Oskar Gröning

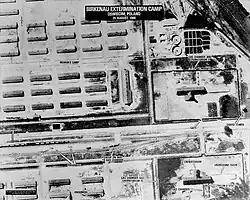
An aerial photo of Auschwitz concentration camp shows a recently arrived transport on the rail spur that terminated in the camp, which was built in May 1944. The selection process has been completed and those selected to be gassed are being led to Crematorium II, as shown by the open gate into the grounds of the complex.

Gröning's responsibilities included sorting and counting the multitude of currencies taken from arriving deportees, sending it to Berlin, and guarding the belongings of arrivals until they were sorted. He related that he was astonished to learn of the extermination process, but later accepted his part in it, stating that his work became "routine" after several months.